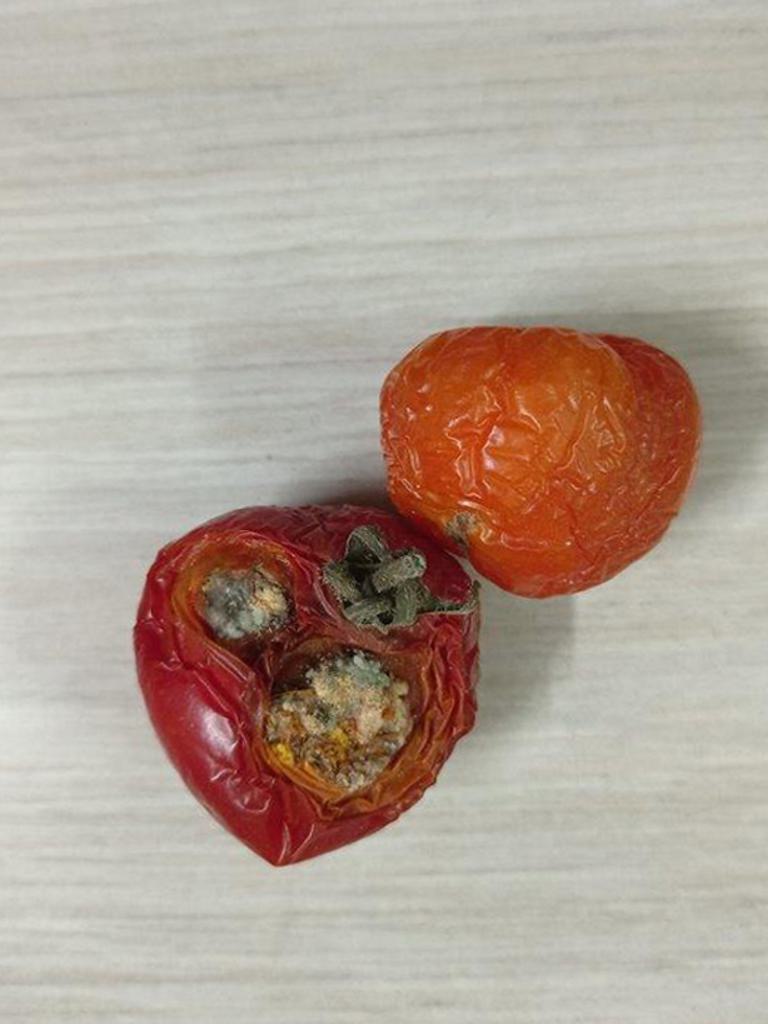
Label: Rotten